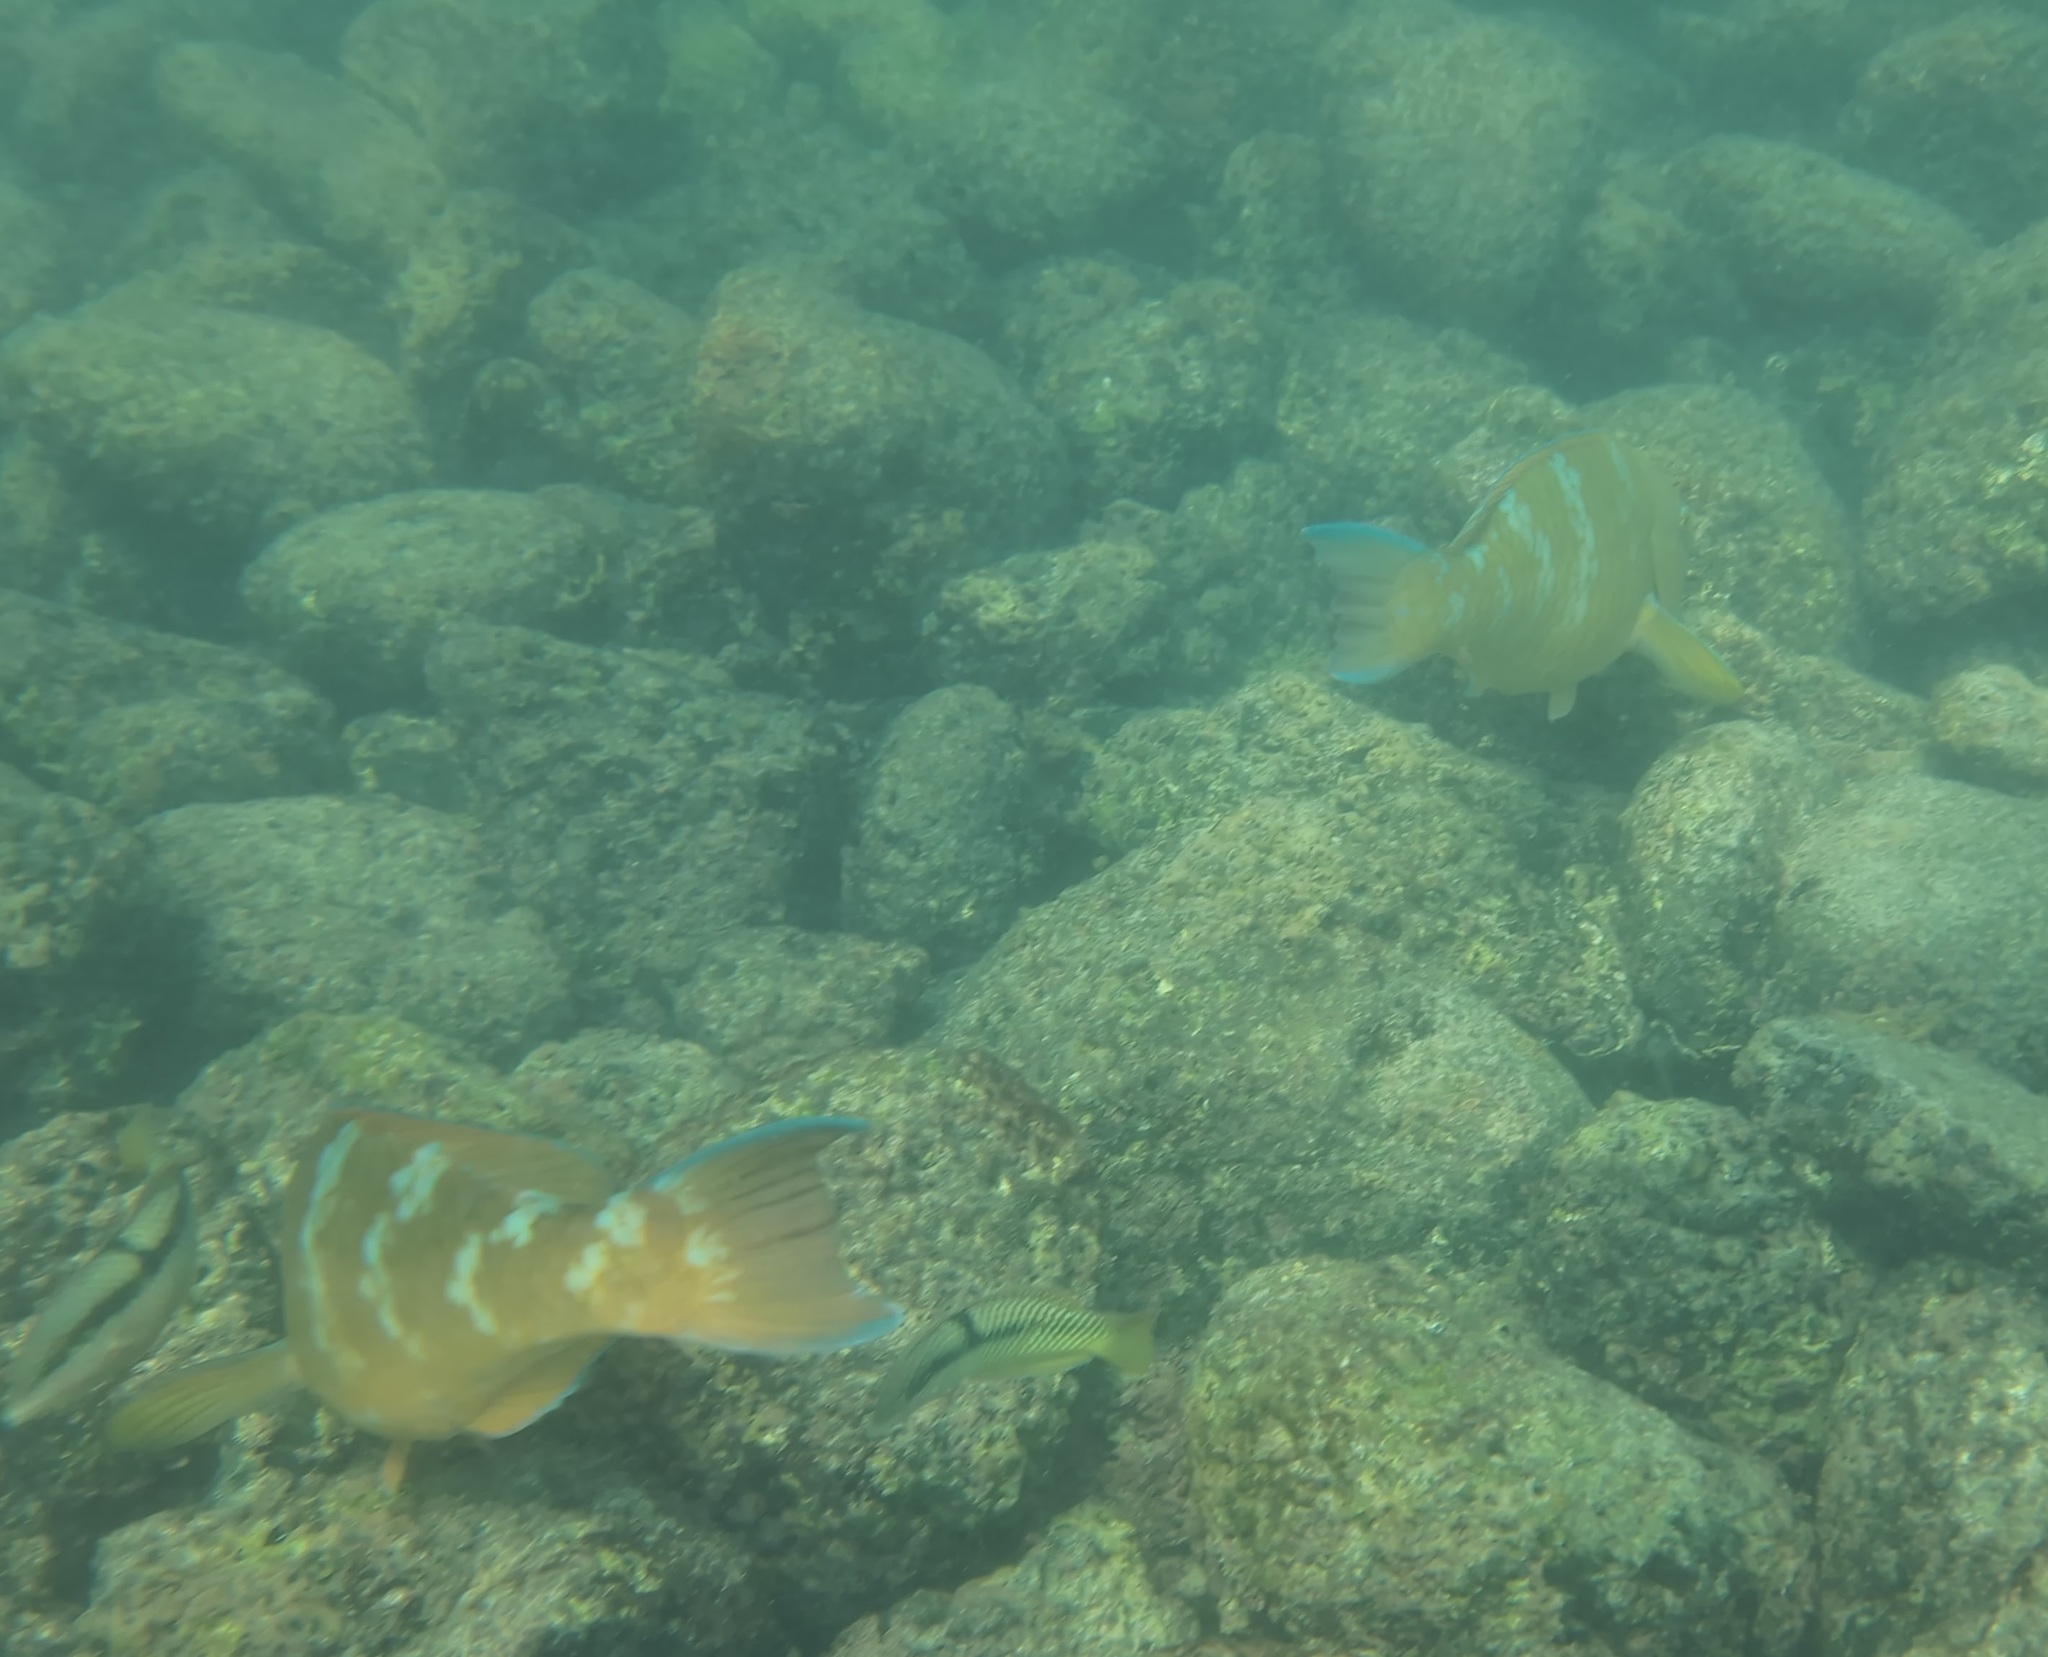
Scarus ghobban (Blue-barred Parrotfish)